The Fall of Italy

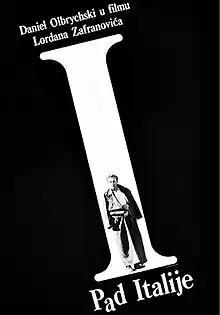

The Fall of Italy is a 1981 Yugoslav war film by Croatian director Lordan Zafranović.